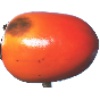
Label: kaki